James Stafford

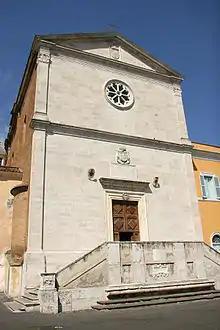
Church of San Pietro in Montorio, Rome, Italy (2014)

Stafford was appointed by John Paul II as president of the Pontifical Council for the Laity on August 20, 1996. Stafford was created cardinal-deacon of Gesù Buon Pastore alla Montagnola Parish in Rome in the consistory of 1998.